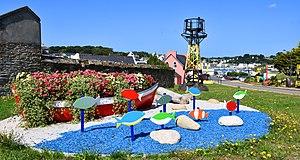
Plouhinec - Entrée du port de Poulgoazec
Plouhinec [pluinɛk], Ploeneg en breton, est une commune française du Cap Sizun, du département du Finistère en région Bretagne. Elle fait partie de la communauté de communes Cap Sizun - Pointe du Raz.